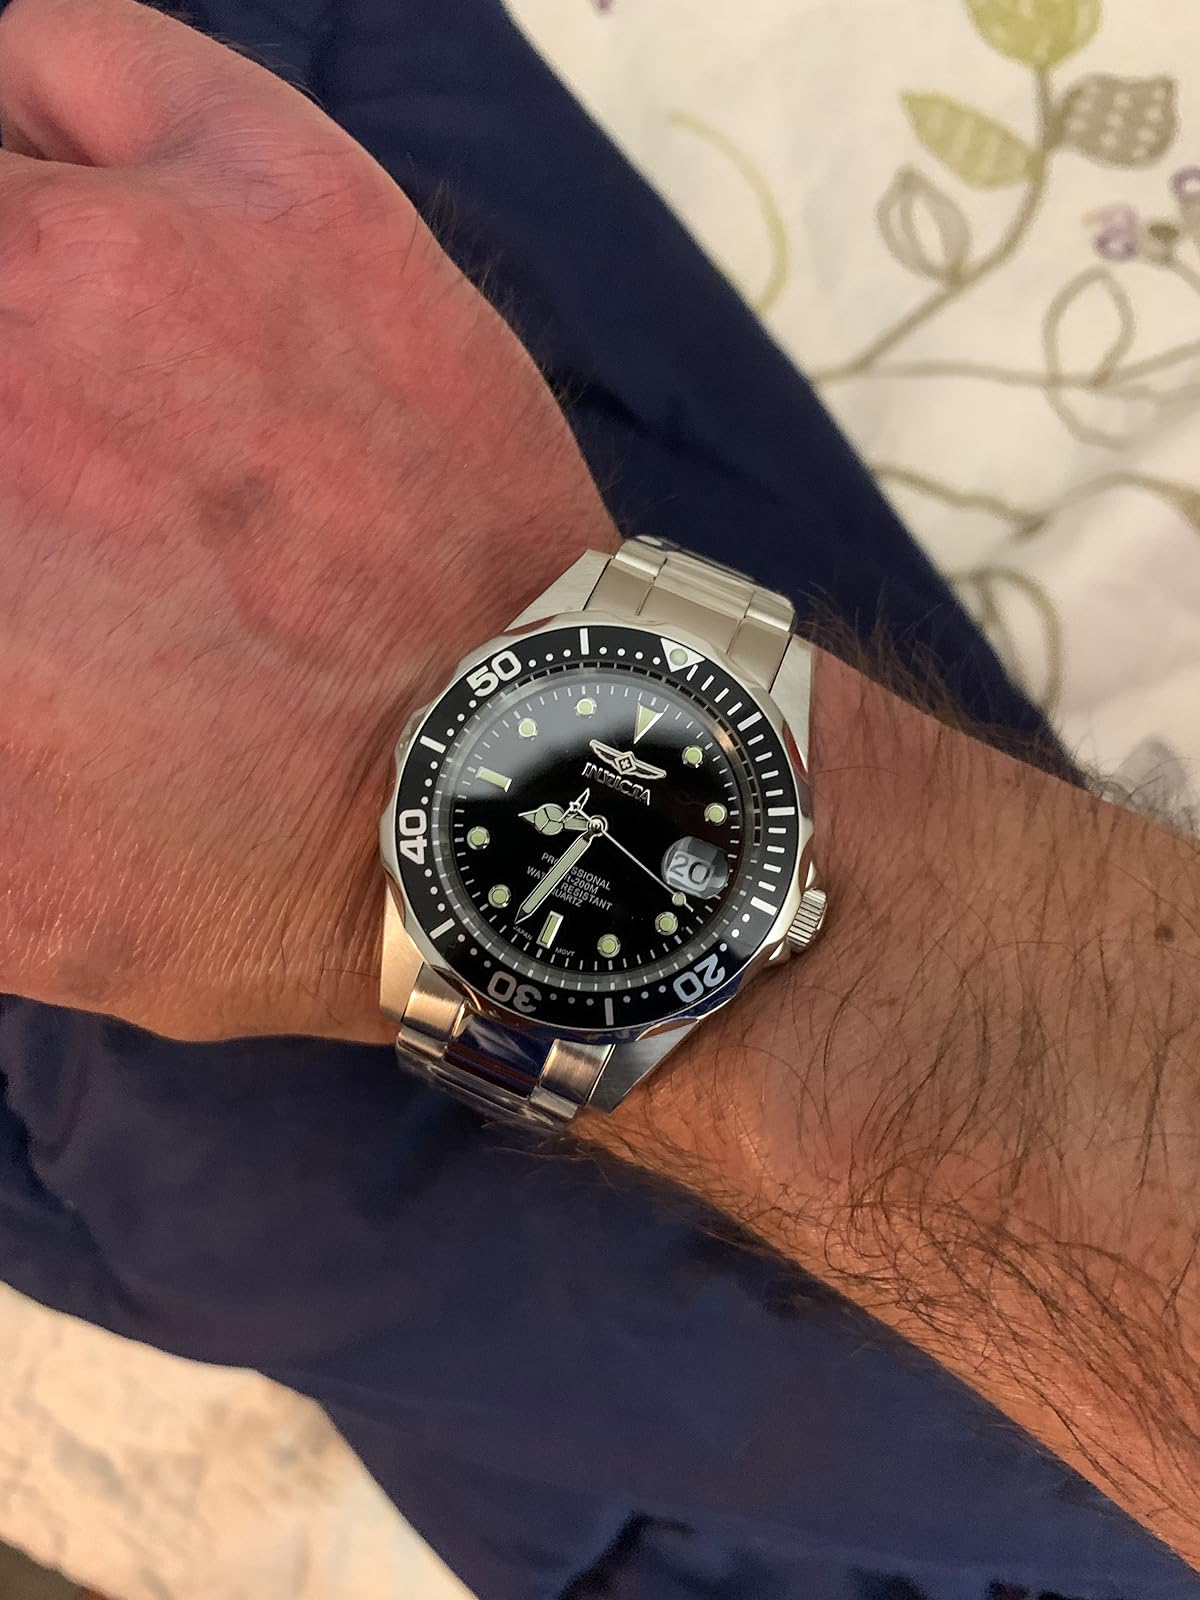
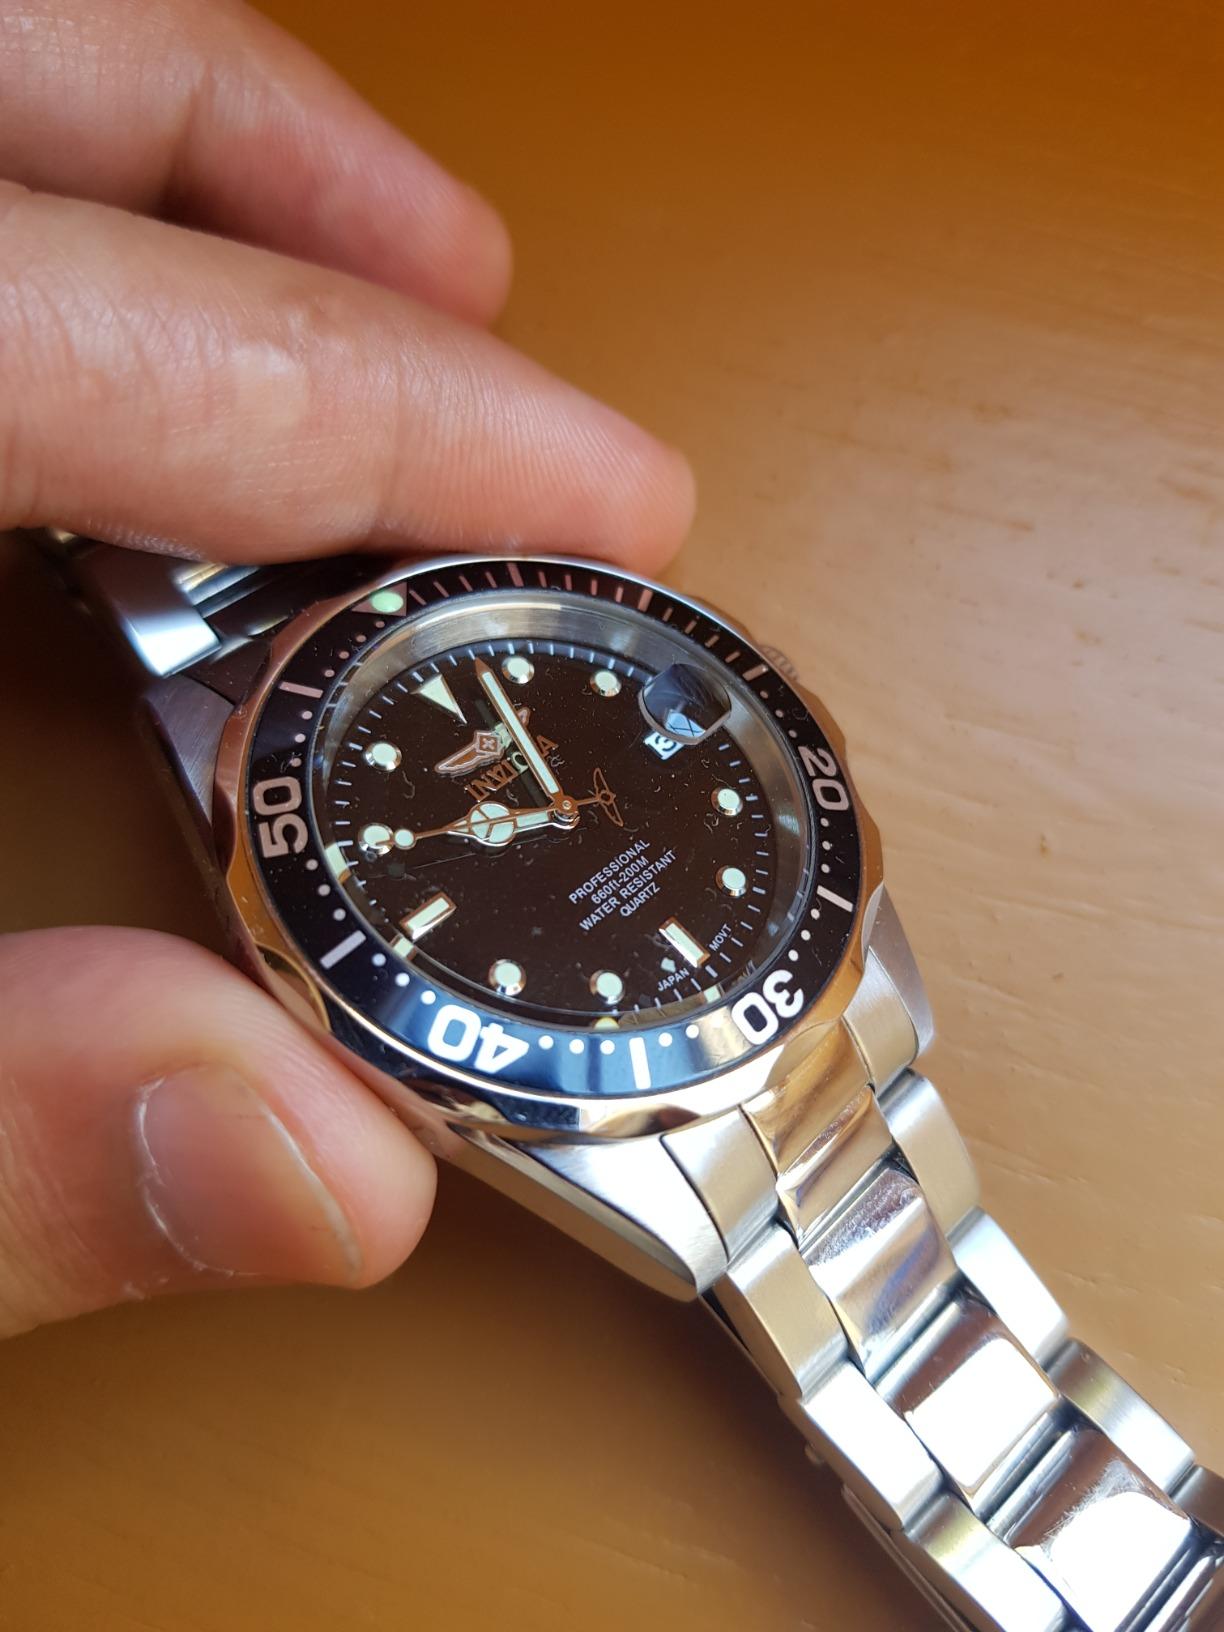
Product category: accessories_watch
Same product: yes